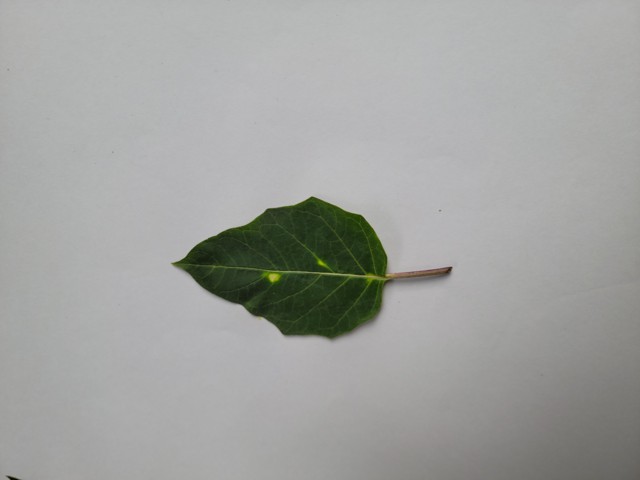
Plant: kalodhutura